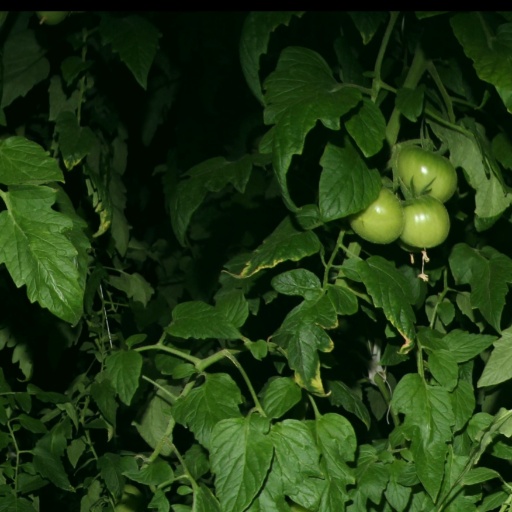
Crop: tomato